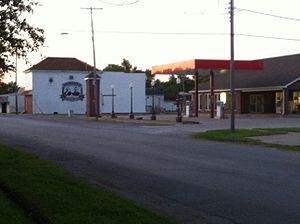
Sorento est une ville de l'Illinois, dans le comté de Bond.